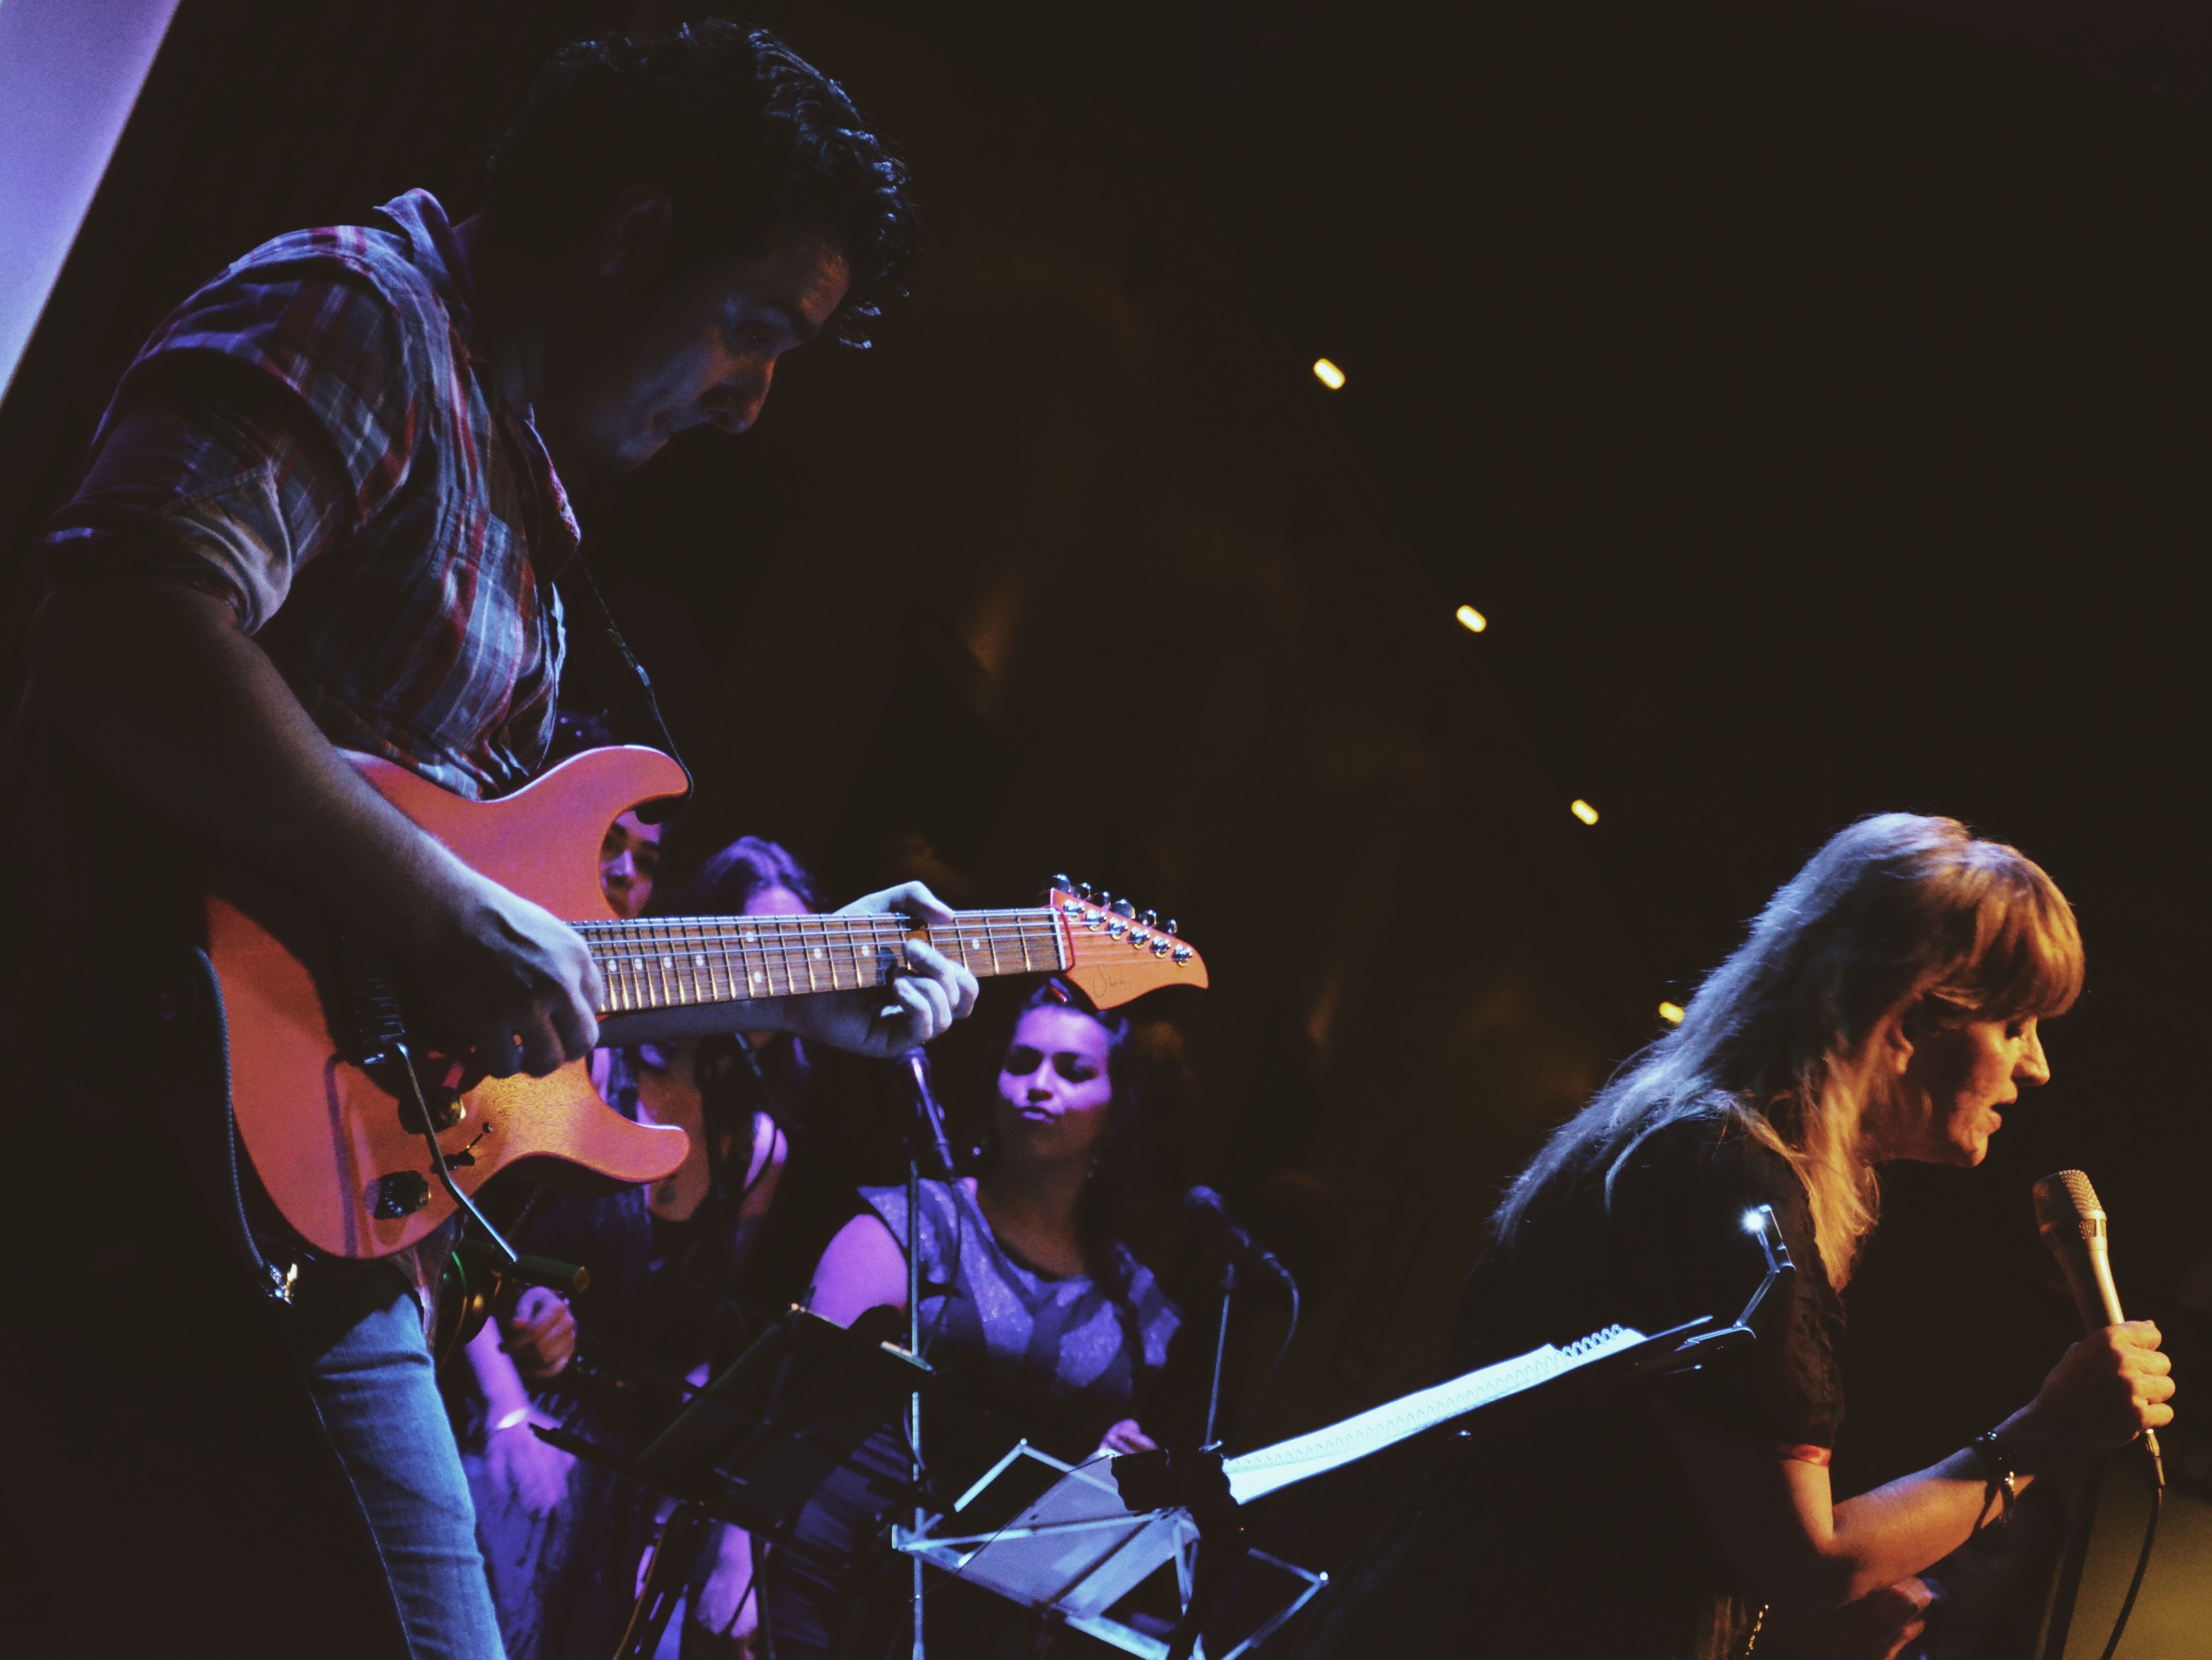
music, guitar, concert, singer, audience, musician, performance art, stage, performance, bassist, singing, guitarist, entertainment, alive, songs, performing arts, singer songwriter, improvise, rock concert, musical theatre, choirs